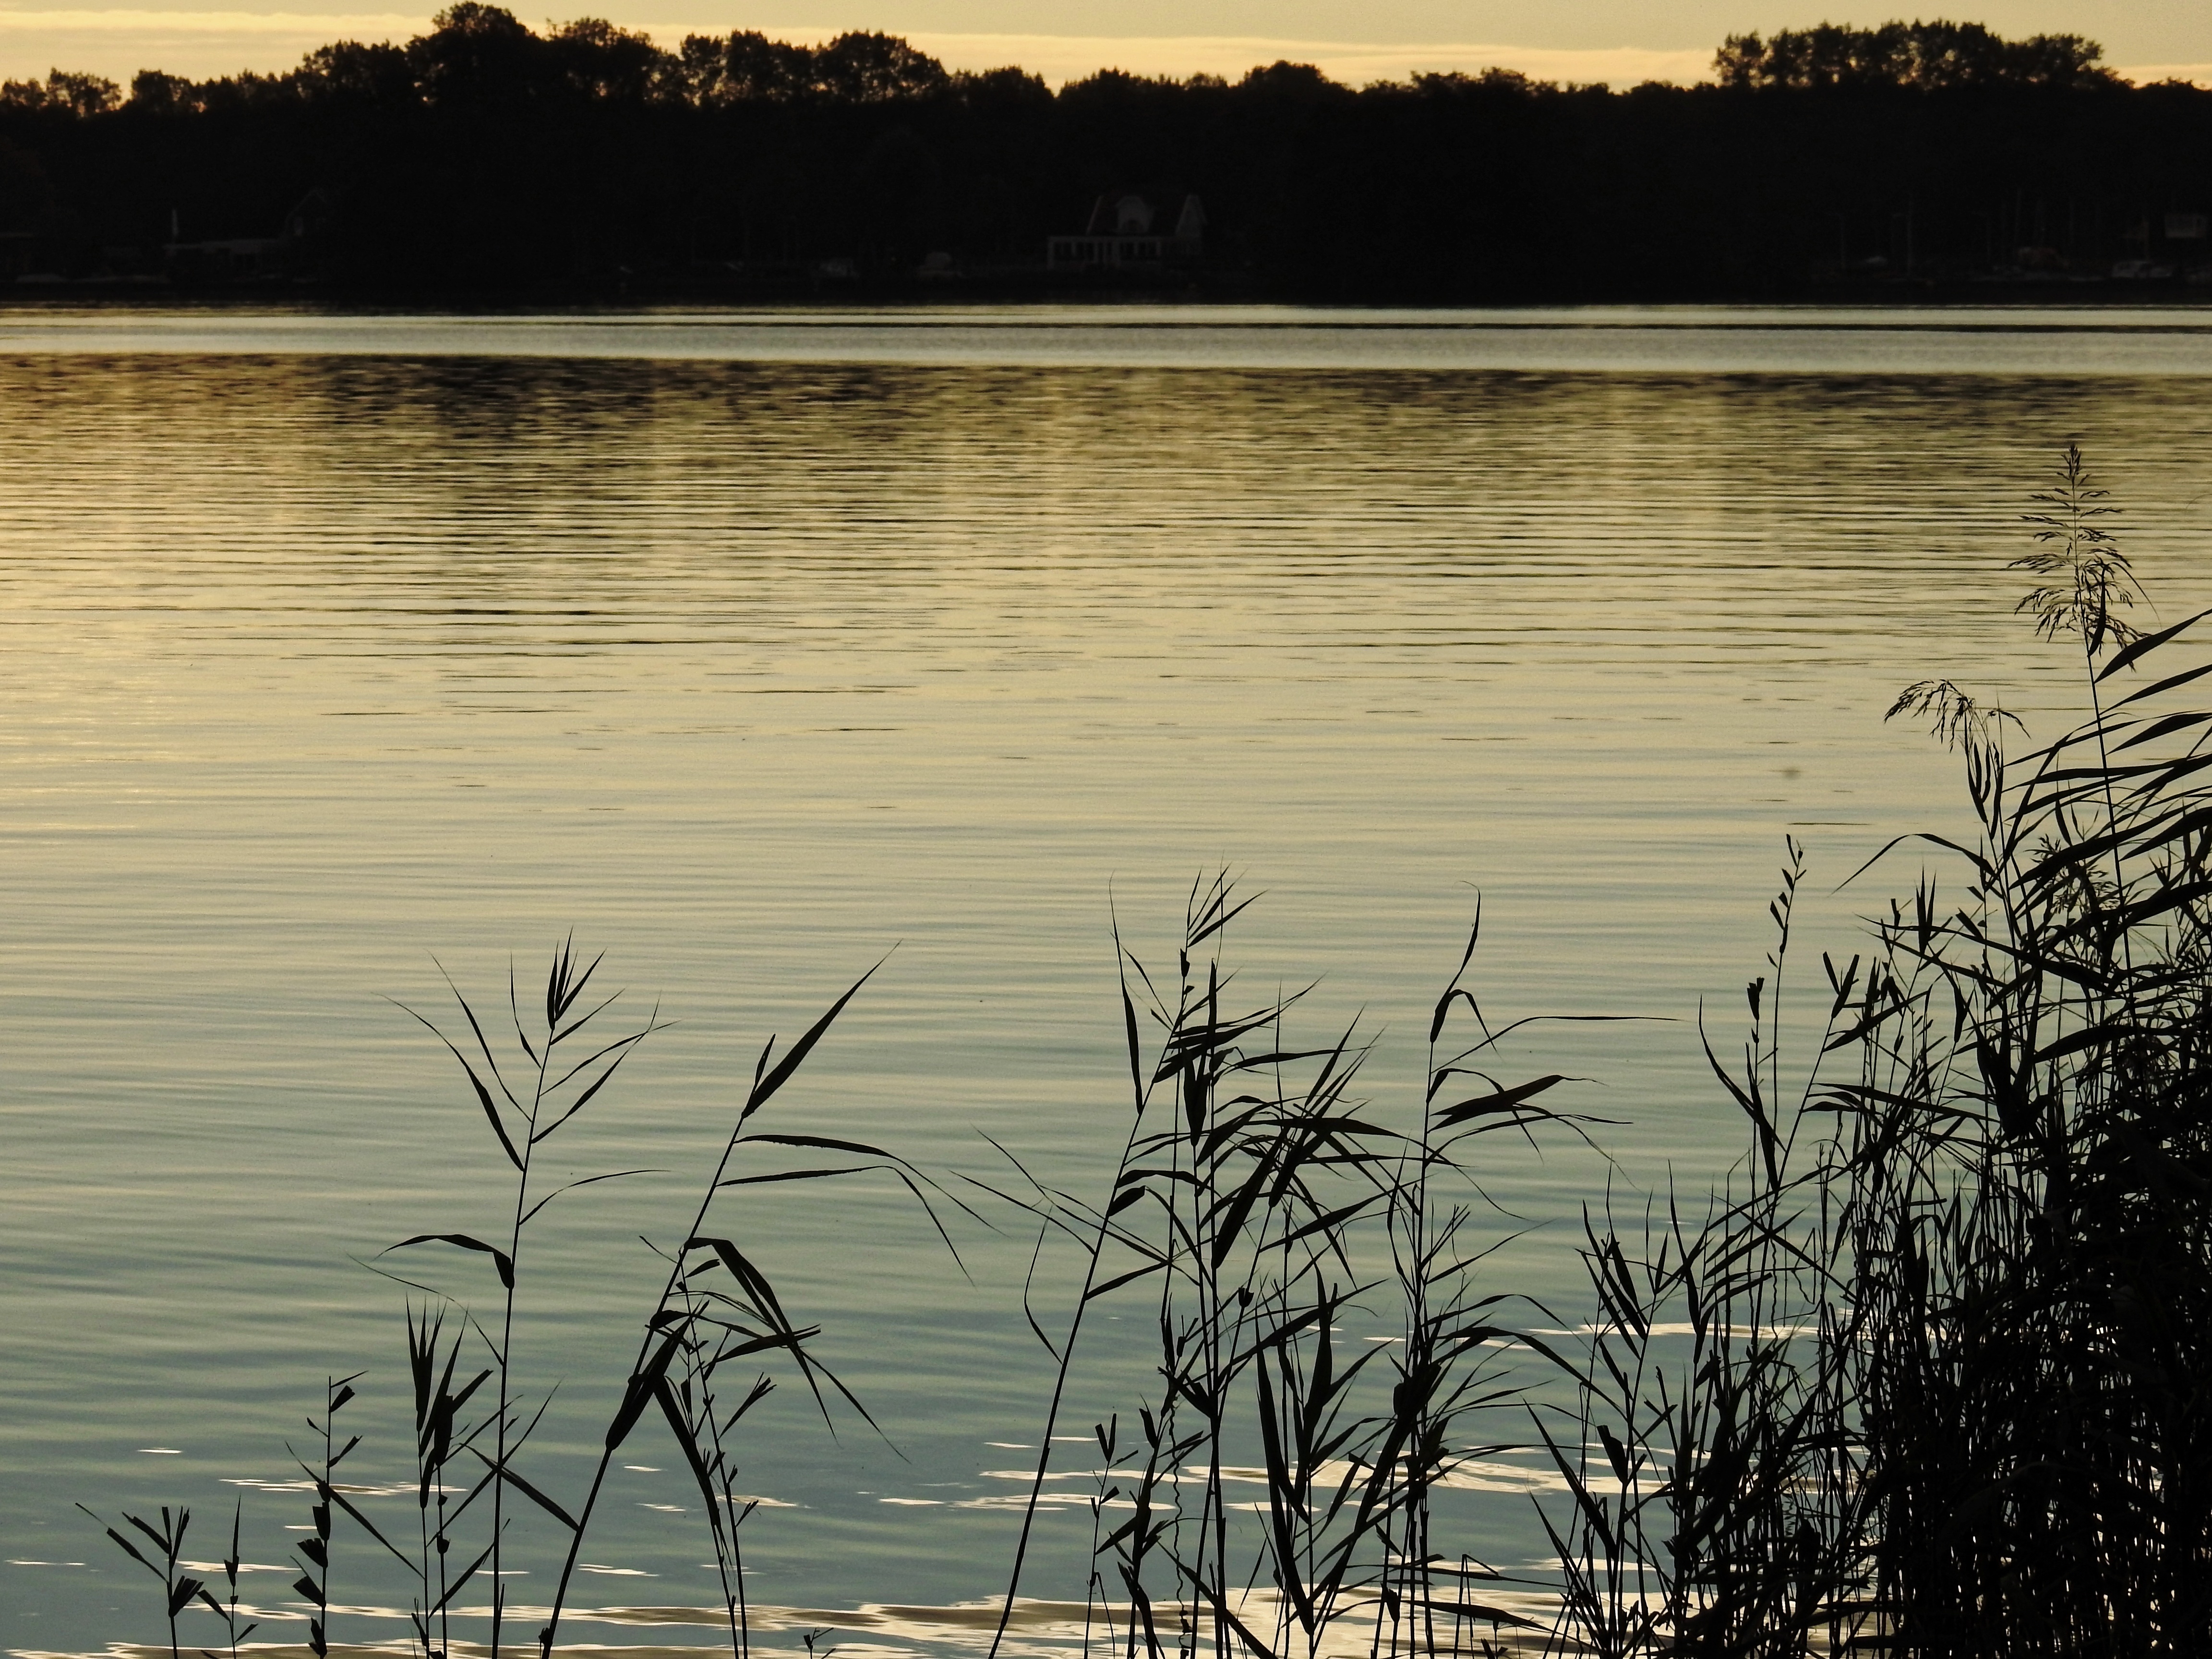
landscape, sea, tree, water, nature, grass, horizon, marsh, sky, sunrise, sunset, morning, shore, lake, dawn, river, dusk, pond, evening, twilight, reflection, body of water, wetland, mood, loch, waters, abendstimmung, evening sky, badesee, atmospheric phenomenon